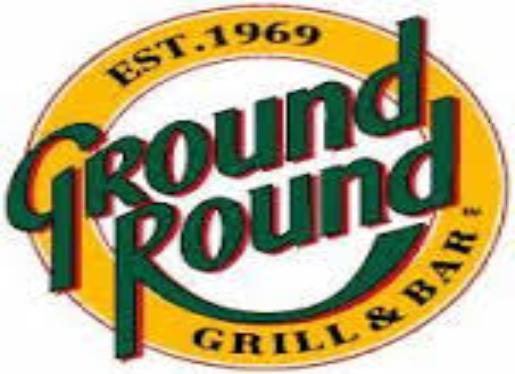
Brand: Ground Round
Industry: Electronic